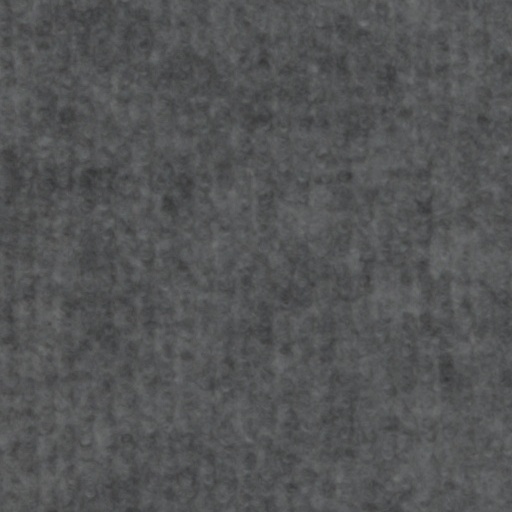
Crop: wheat